SpVgg Unterhaching

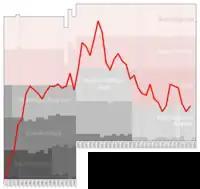
Historical chart of Unterhaching league performance

Unterhaching's football team was only an anonymous local amateur team with no significant successes until a climb through league ranks that began in 1976 with promotion from B-Klasse to A-Klasse play. A first-place finished earned the club quick promotion to the Bezirksliga in 1977. Continued good play put the team into the fourth-division Landesliga Bayern-Süd in 1979 and then the Oberliga Bayern (III), the highest amateur division at the time, by 1981.